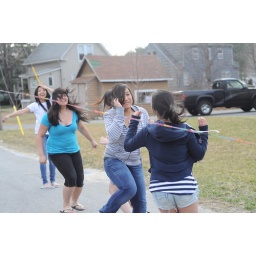
Laura (the girl in the striped hoodie/jacket) was talking on her cell while she was playing jump rope. Talent.